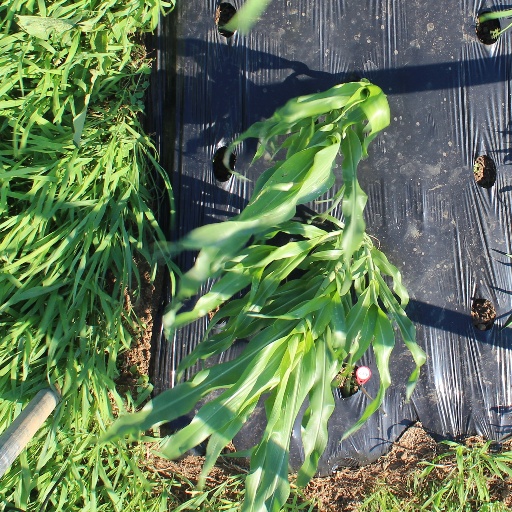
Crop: sorghum